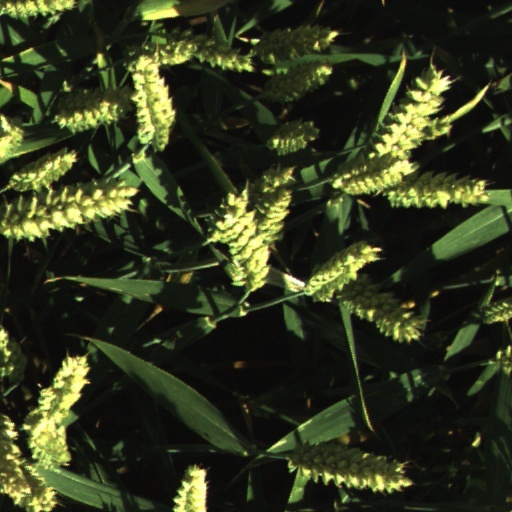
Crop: wheat